Claire Denis

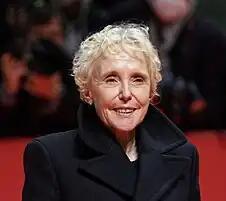
Denis in 2022

Claire Denis (born 21 April 1946) is a French film director and screenwriter. Her feature film "Beau Travail" (1999) has been called one of the greatest films of the 1990s and of all time. Her work has dealt with themes of colonial and post-colonial West Africa, as well as issues in modern France, and continues to influence European cinematic identity.